The Texas Chain Saw Massacre

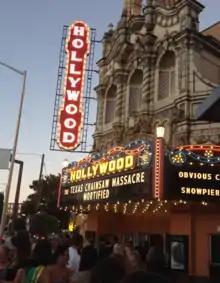
"The Texas Chain Saw Massacre" screening at the Hollywood Theatre in Portland, Oregon, in July 2014.

"The Texas Chain Saw Massacre" has appeared on various home video formats. In the US, it was first released on videotape and CED in the early 1980s by Wizard Video and Vestron Video. The British Board of Film Classification had long since refused a certification for the uncut theatrical version and in 1984 they also refused to certify it for home video, amid a moral panic surrounding "video nasties". After the retirement of BBFC Director James Ferman in 1999, the board passed the film uncut for theatrical and video distribution with an 18 certificate, almost 25 years after the original release. "The Texas Chain Saw Massacre" was released on LaserDisc in the United States in November 1993. It was initially released on DVD in October 1998 in the United States, May 2000 in the United Kingdom and 2001 in Australia.